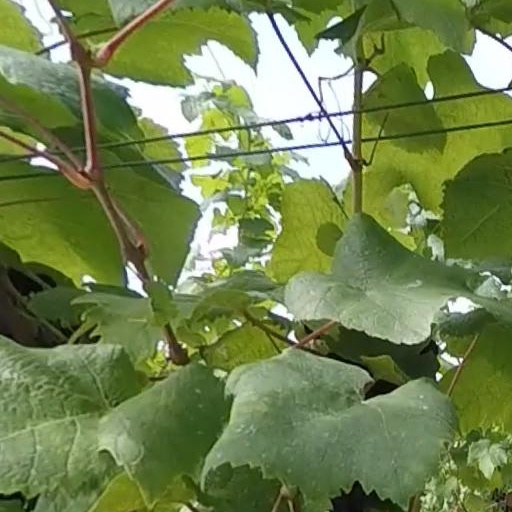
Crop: grape